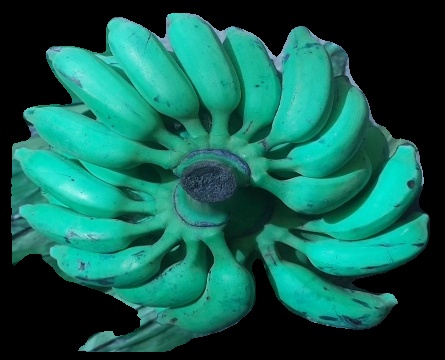
Variety: elakki-bale
Grade: grade3